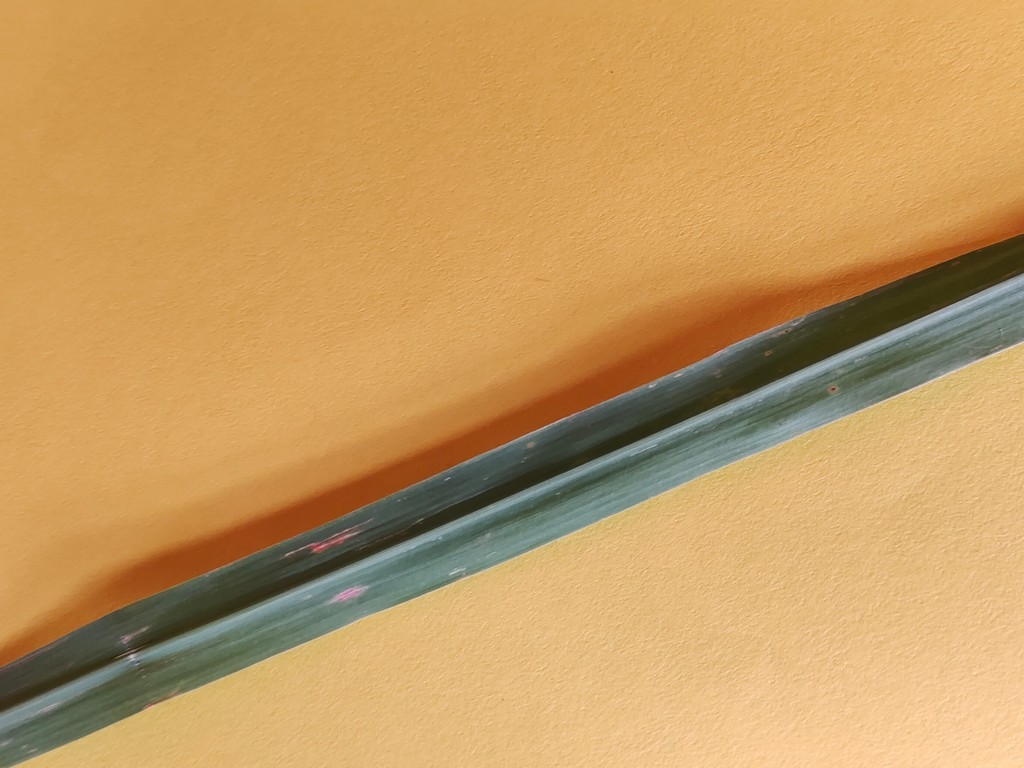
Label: Unhealthy